Gudo

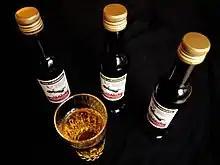
Olive oil from Gudo

, Gudo had an unemployment rate of 3.91%. , there were 44 people employed in the primary economic sector and about 13 businesses involved in this sector. 24 people are employed in the secondary sector and there are 7 businesses in this sector. 100 people are employed in the tertiary sector, with 21 businesses in this sector.